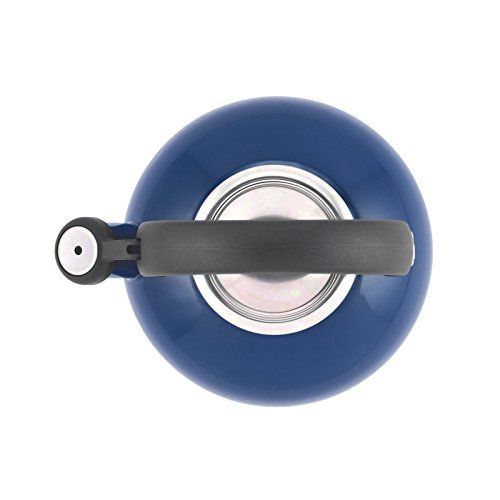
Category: kettle